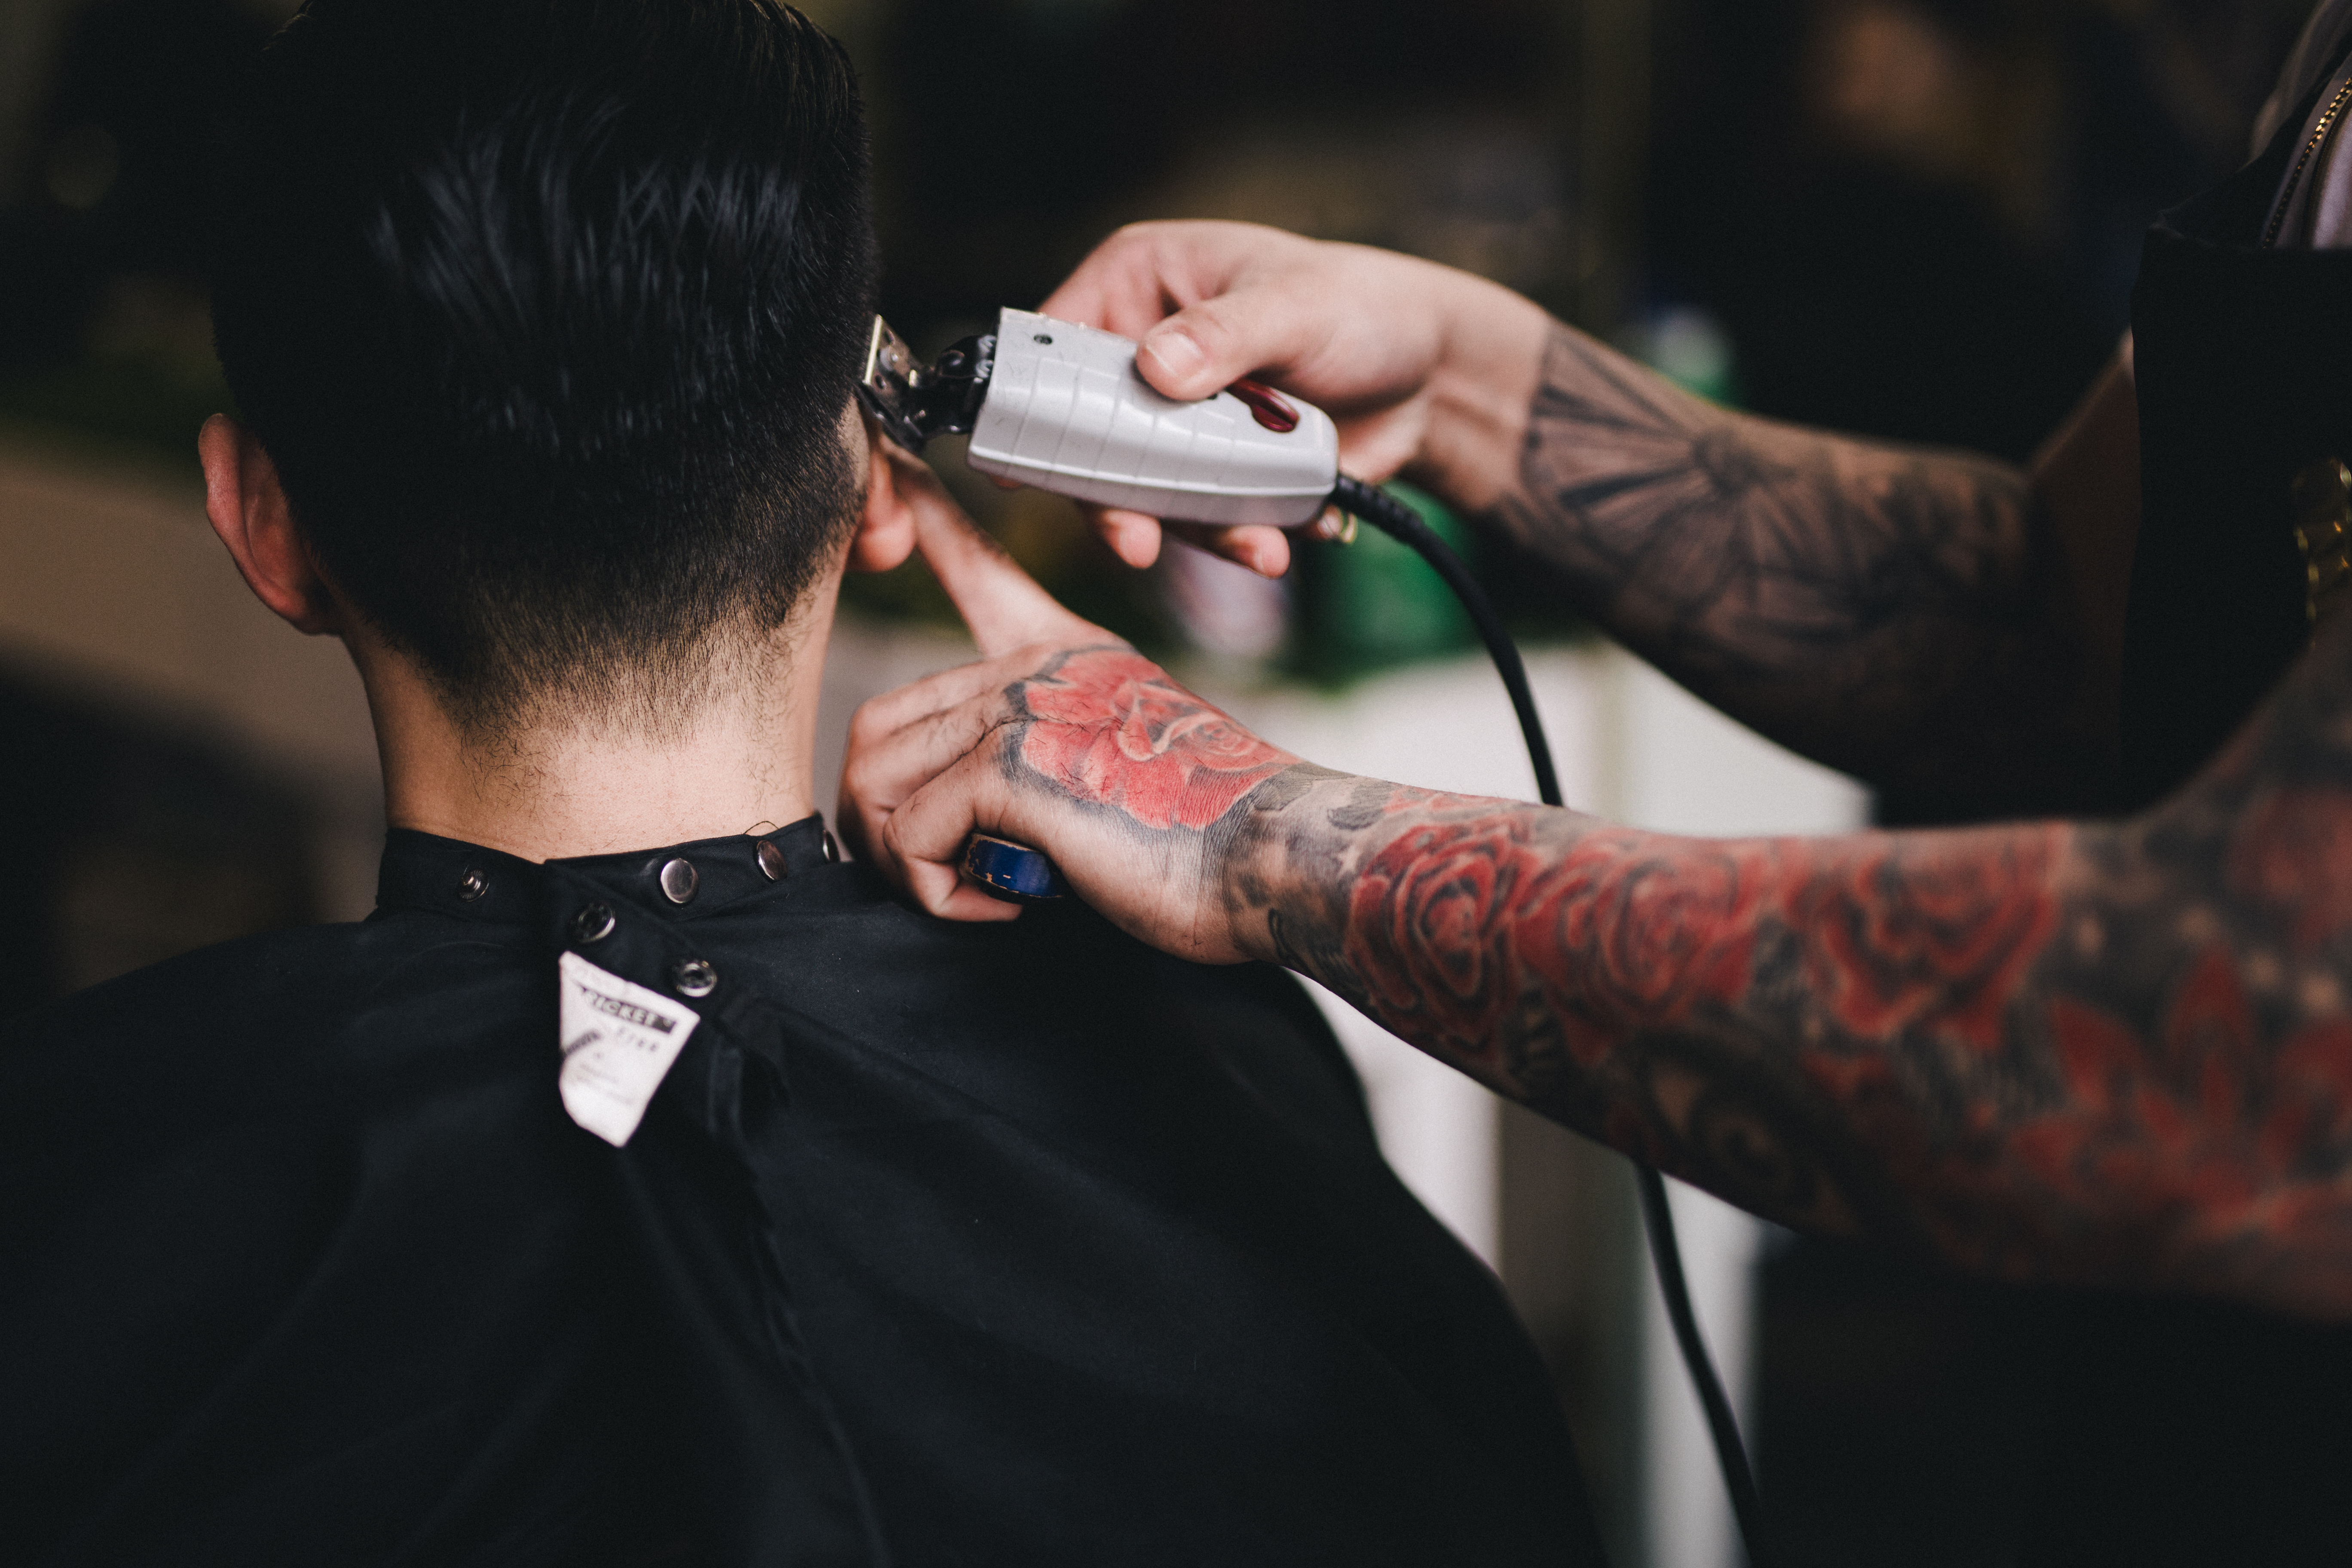
music, tattoo, fashion, musician, shaving, performance, singing, barber, hairdresser, shave